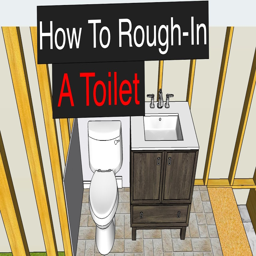
how to rough in a toilet with venture funded company